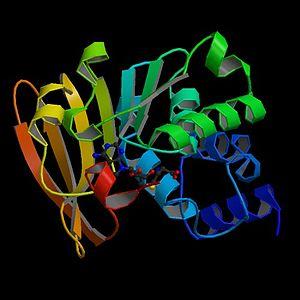
La protéine-L-isoaspartate(D-aspartate) O-méthyltransférase, également appelée protéine L-isoaspartyl méthyltransférase, est une méthyltransférase qui catalyse la réaction :